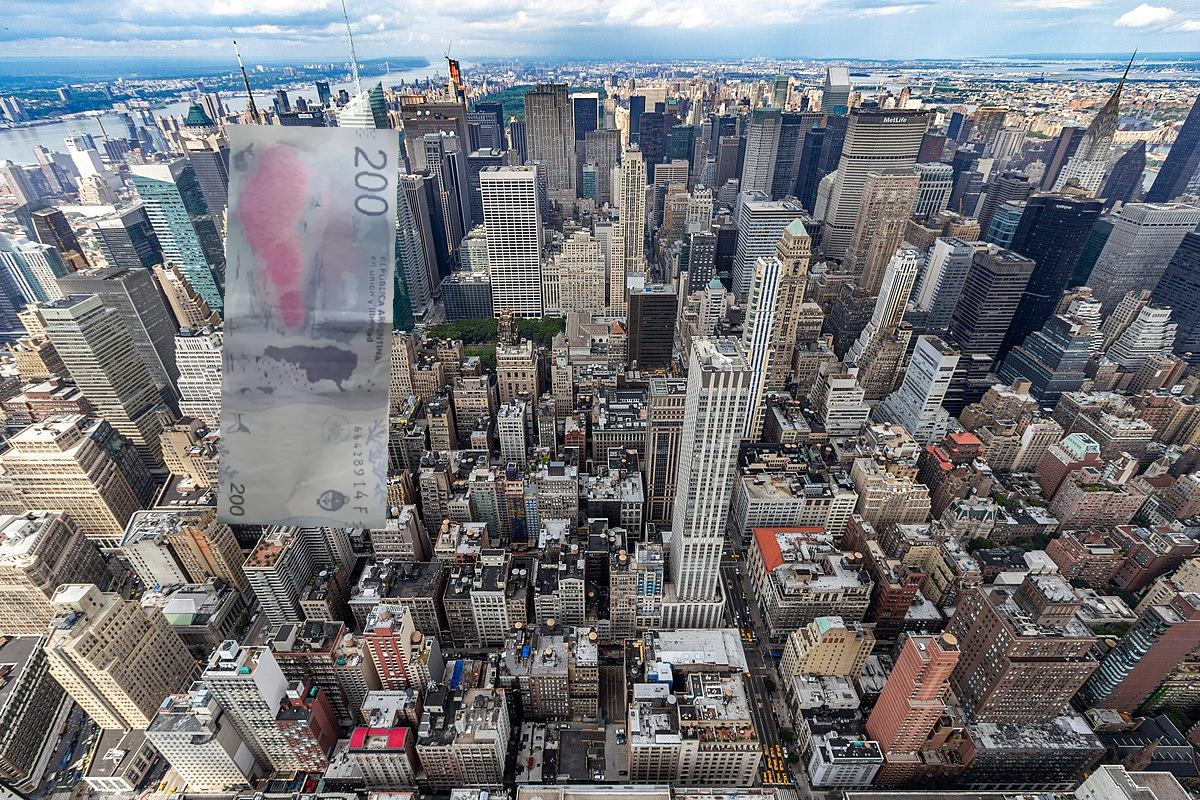
Denominación: 200